Zein Farran

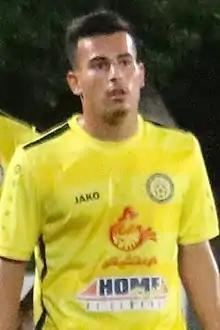
Farran with Bourj in 2020

Zein Al Abdine Ghassan Farran (born 21 July 1999) is a Lebanese footballer who plays as a winger for club Jwaya and the Lebanon national team.